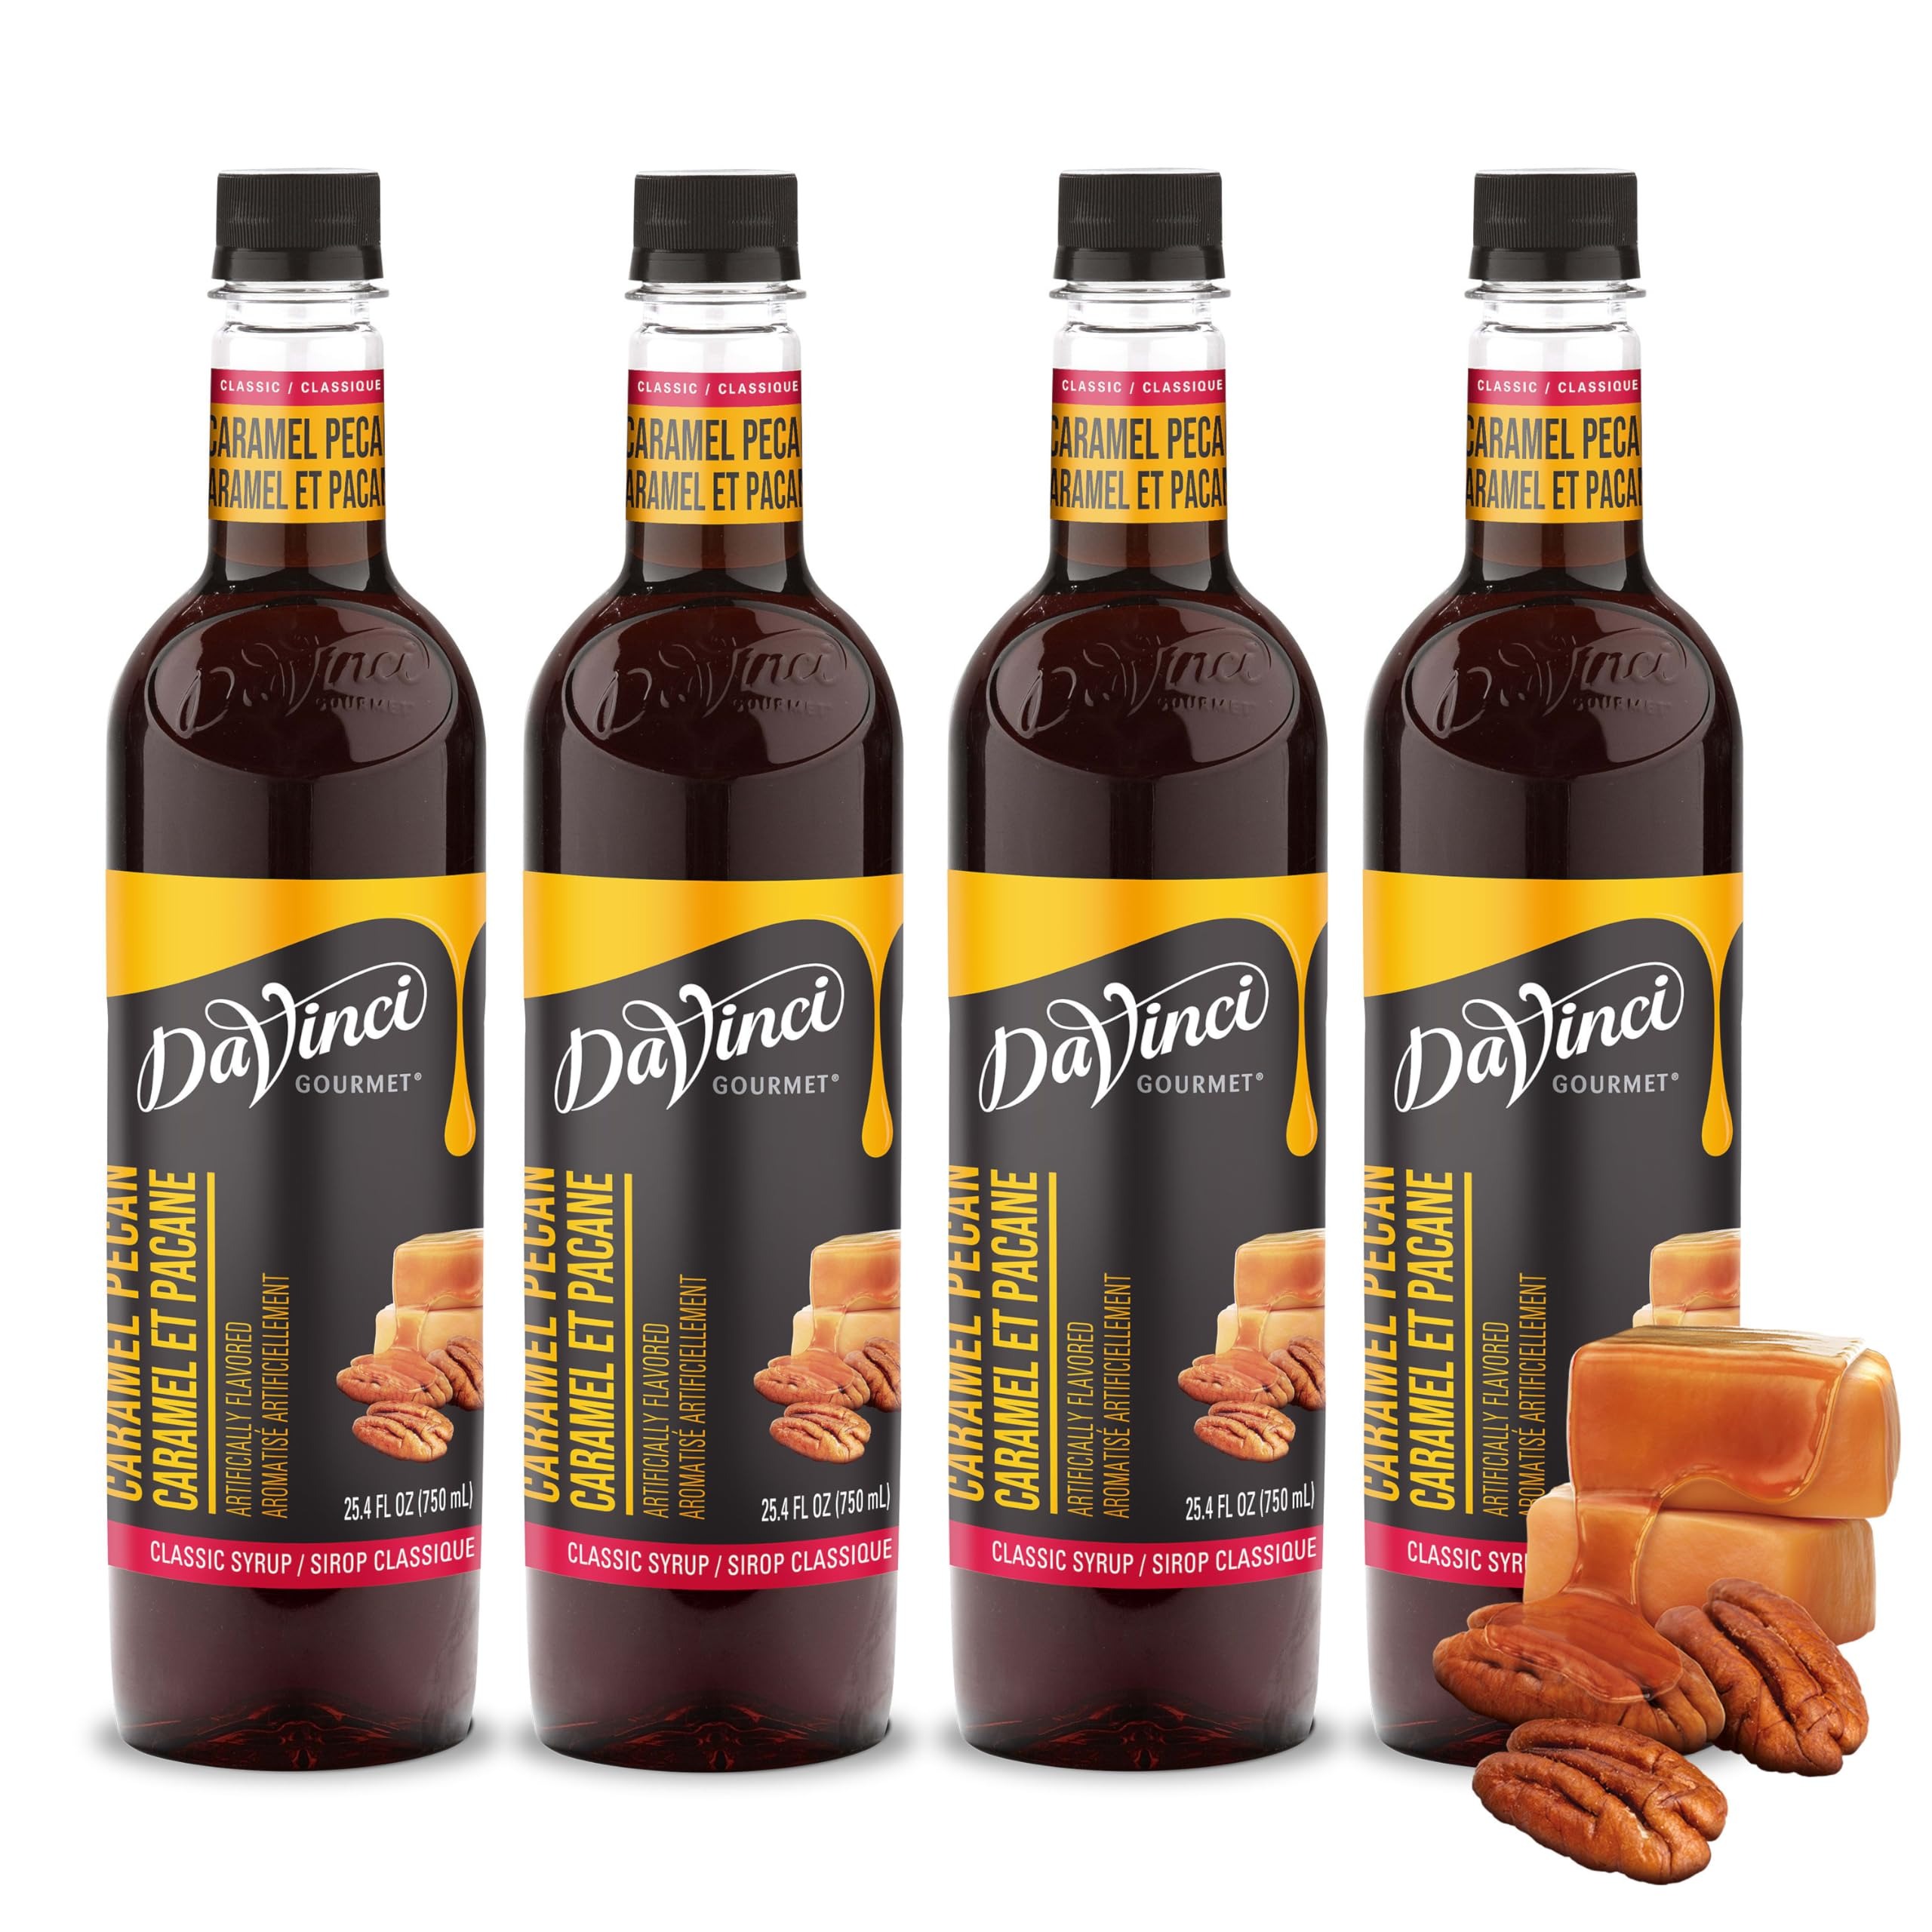
Item Name: DaVinci Gourmet Classic Caramel Pecan Syrup, 25.4 Fluid Ounces (Pack of 4)
Bullet Point 1: Caramel Pecan Syrup: Treat yourself to the rich-tasting flavor of pecans layered with sweet, warm caramel with our DaVinci Gourmet Classic Caramel Pecan Syrup.
Bullet Point 2: Naturally Sweet: Our caramel pecan syrup is sweetened wih pure cane sugar, combined with the buttery, warm notes of caramel pecan for balanced sweetness and taste.
Bullet Point 3: Bring home authentic coffeeshop flavor with DaVinci Gourmet Classic Caramel Pecan Syrup; Mix into your morning coffee, blend into smoothies, top desserts and more; Our versatile syrups add flavor to your beverage and culinary creations
Bullet Point 4: From coffeehouse classics to back bar essentials, wellness-oriented to trend-forward, DaVinci Gourmet syrups are crafted to create a premium experience for today's beverage creators through innovative flavors and quality ingredients
Bullet Point 5: DaVinci Gourmet was born out of Seattle’s coffee culture in 1989 and is driven by a passion for crafting exceptional flavors that stir emotion and invigorate guests; We were born to raise flavor
Value: 101.6
Unit: Fl Oz

Price: 8.99